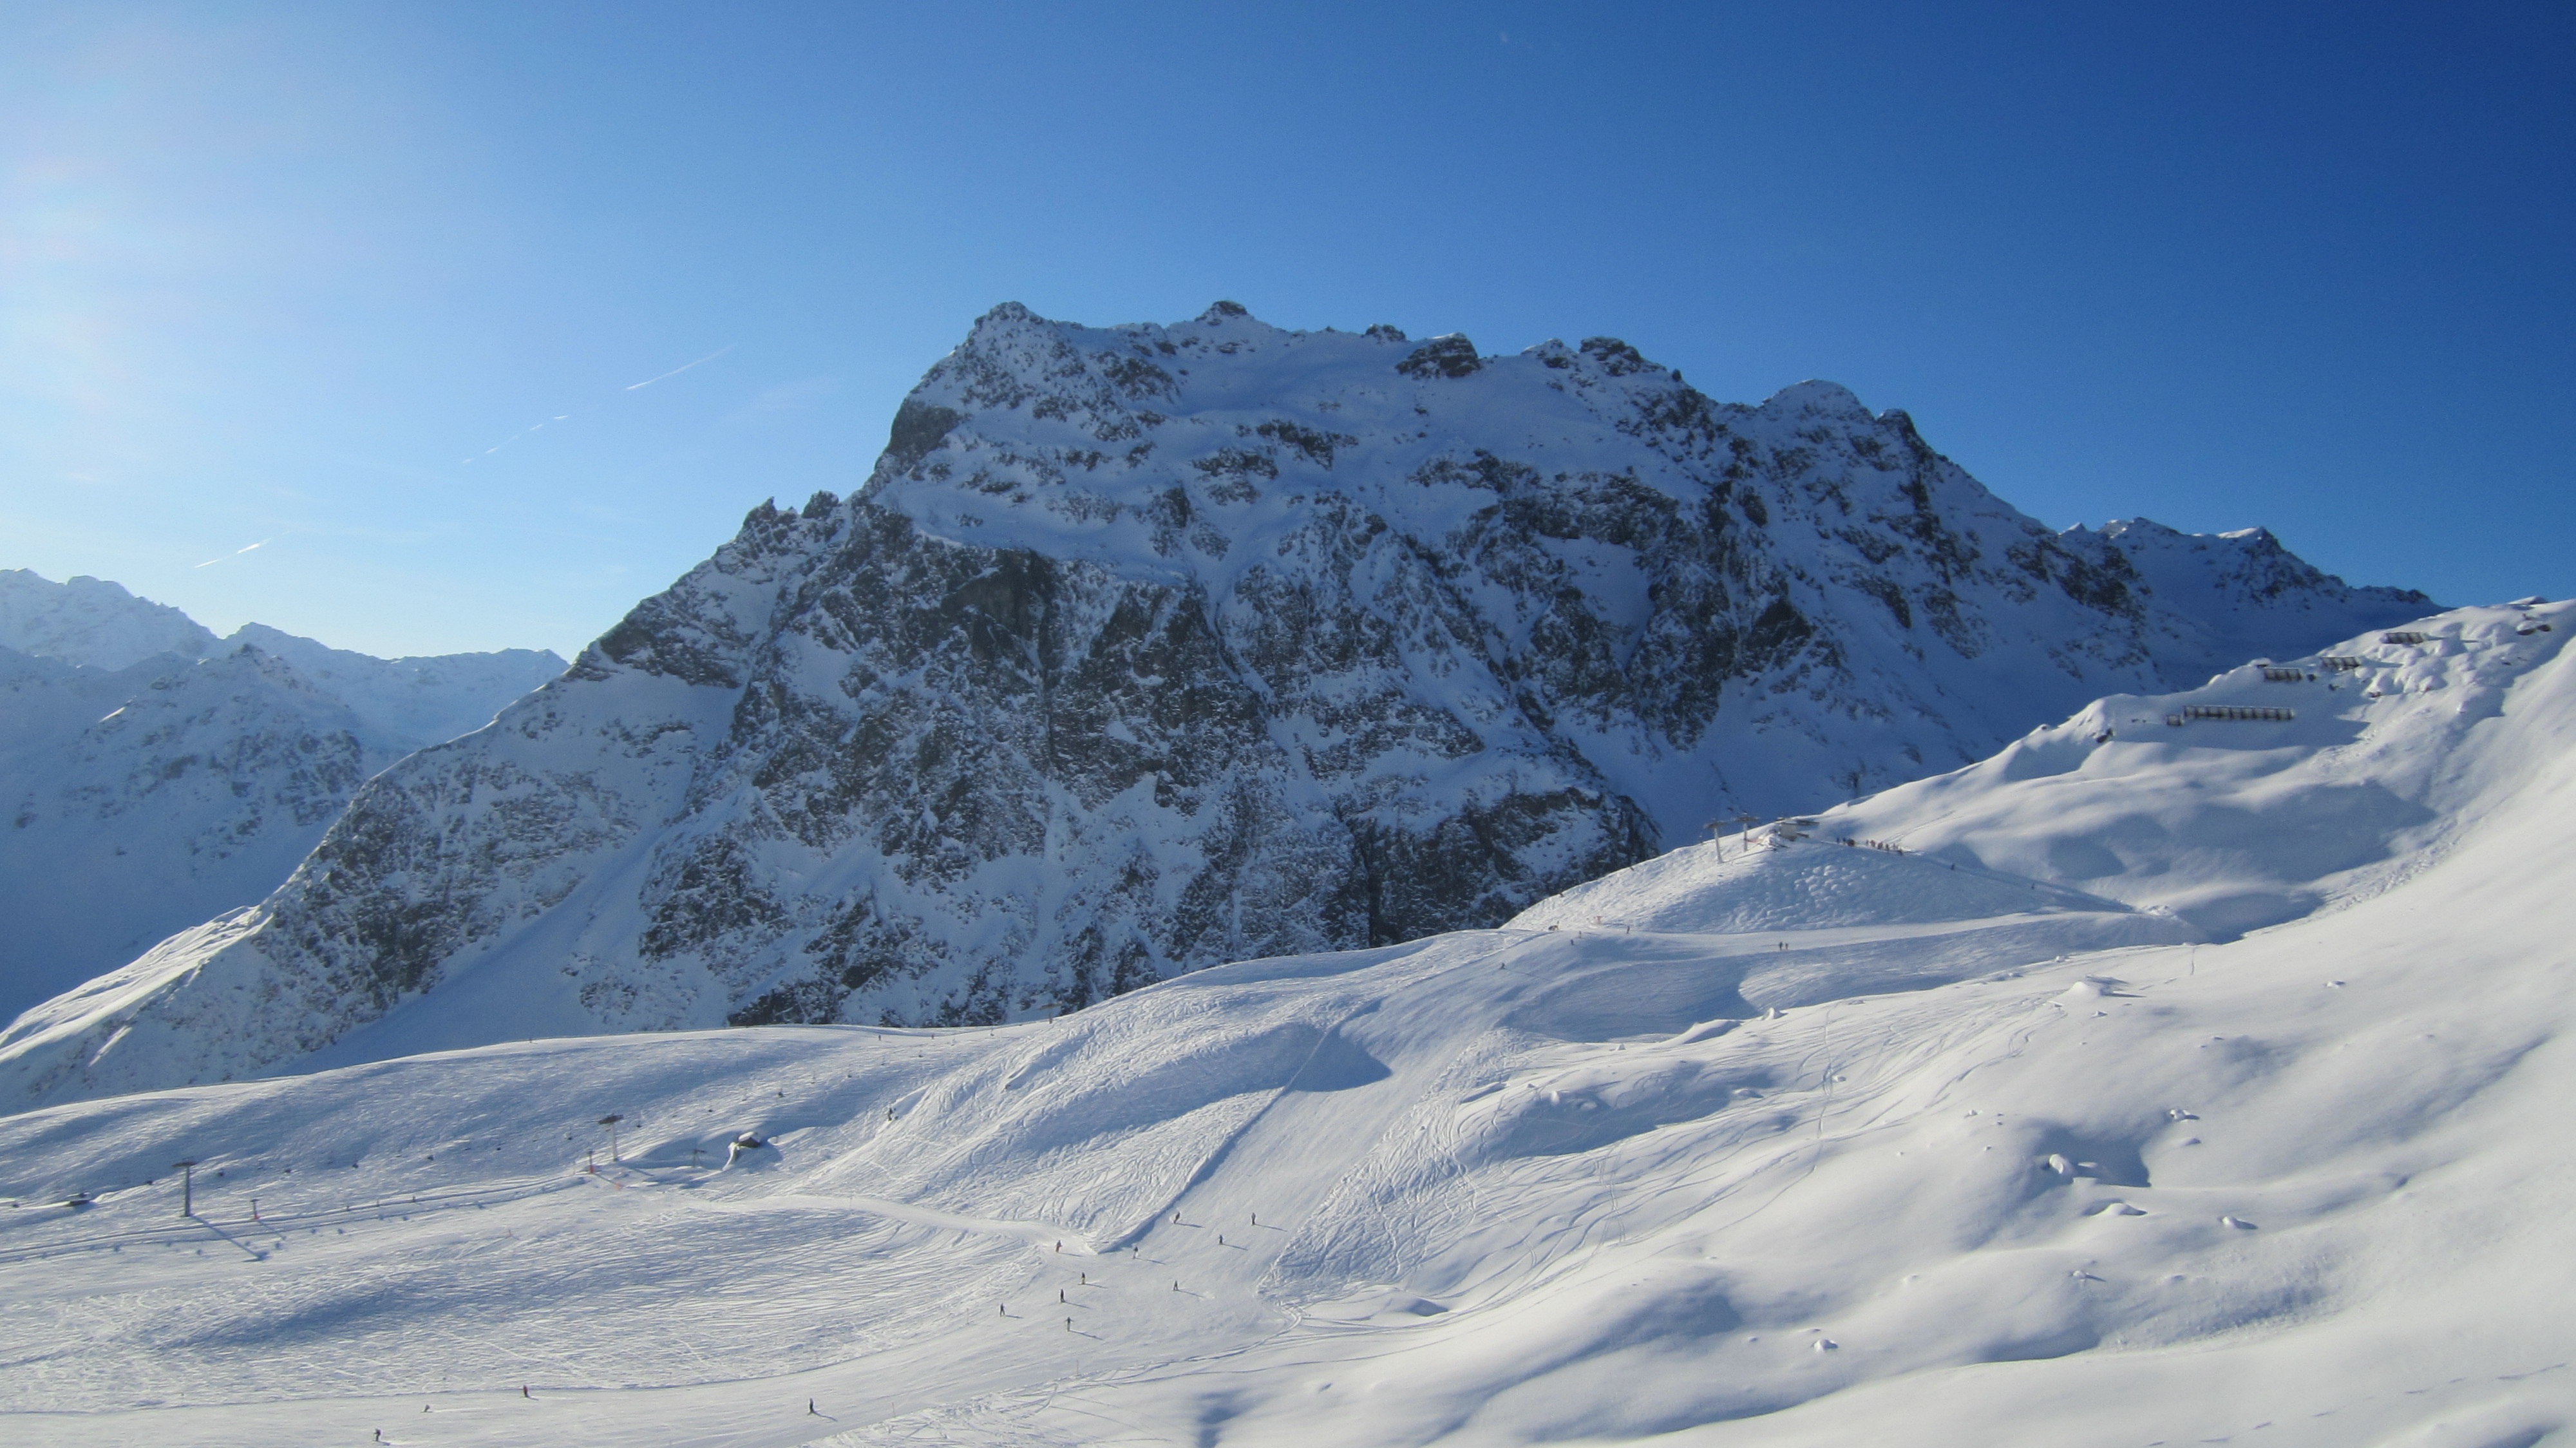
mountain, snow, winter, mountain range, weather, alpine, skiing, season, ridge, summit, mountaineering, winter sport, resort, mountains, alps, plateau, piste, landform, ski touring, ski mountaineering, mountainous landforms, geological phenomenon